Enokimachi Station

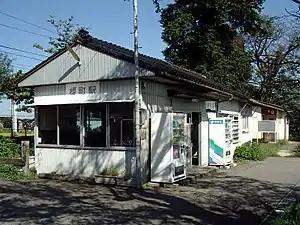
Enokimachi Station in August 2006

is a railway station in the town of Tateyama, Toyama, Japan, operated by the private railway operator Toyama Chihō Railway.